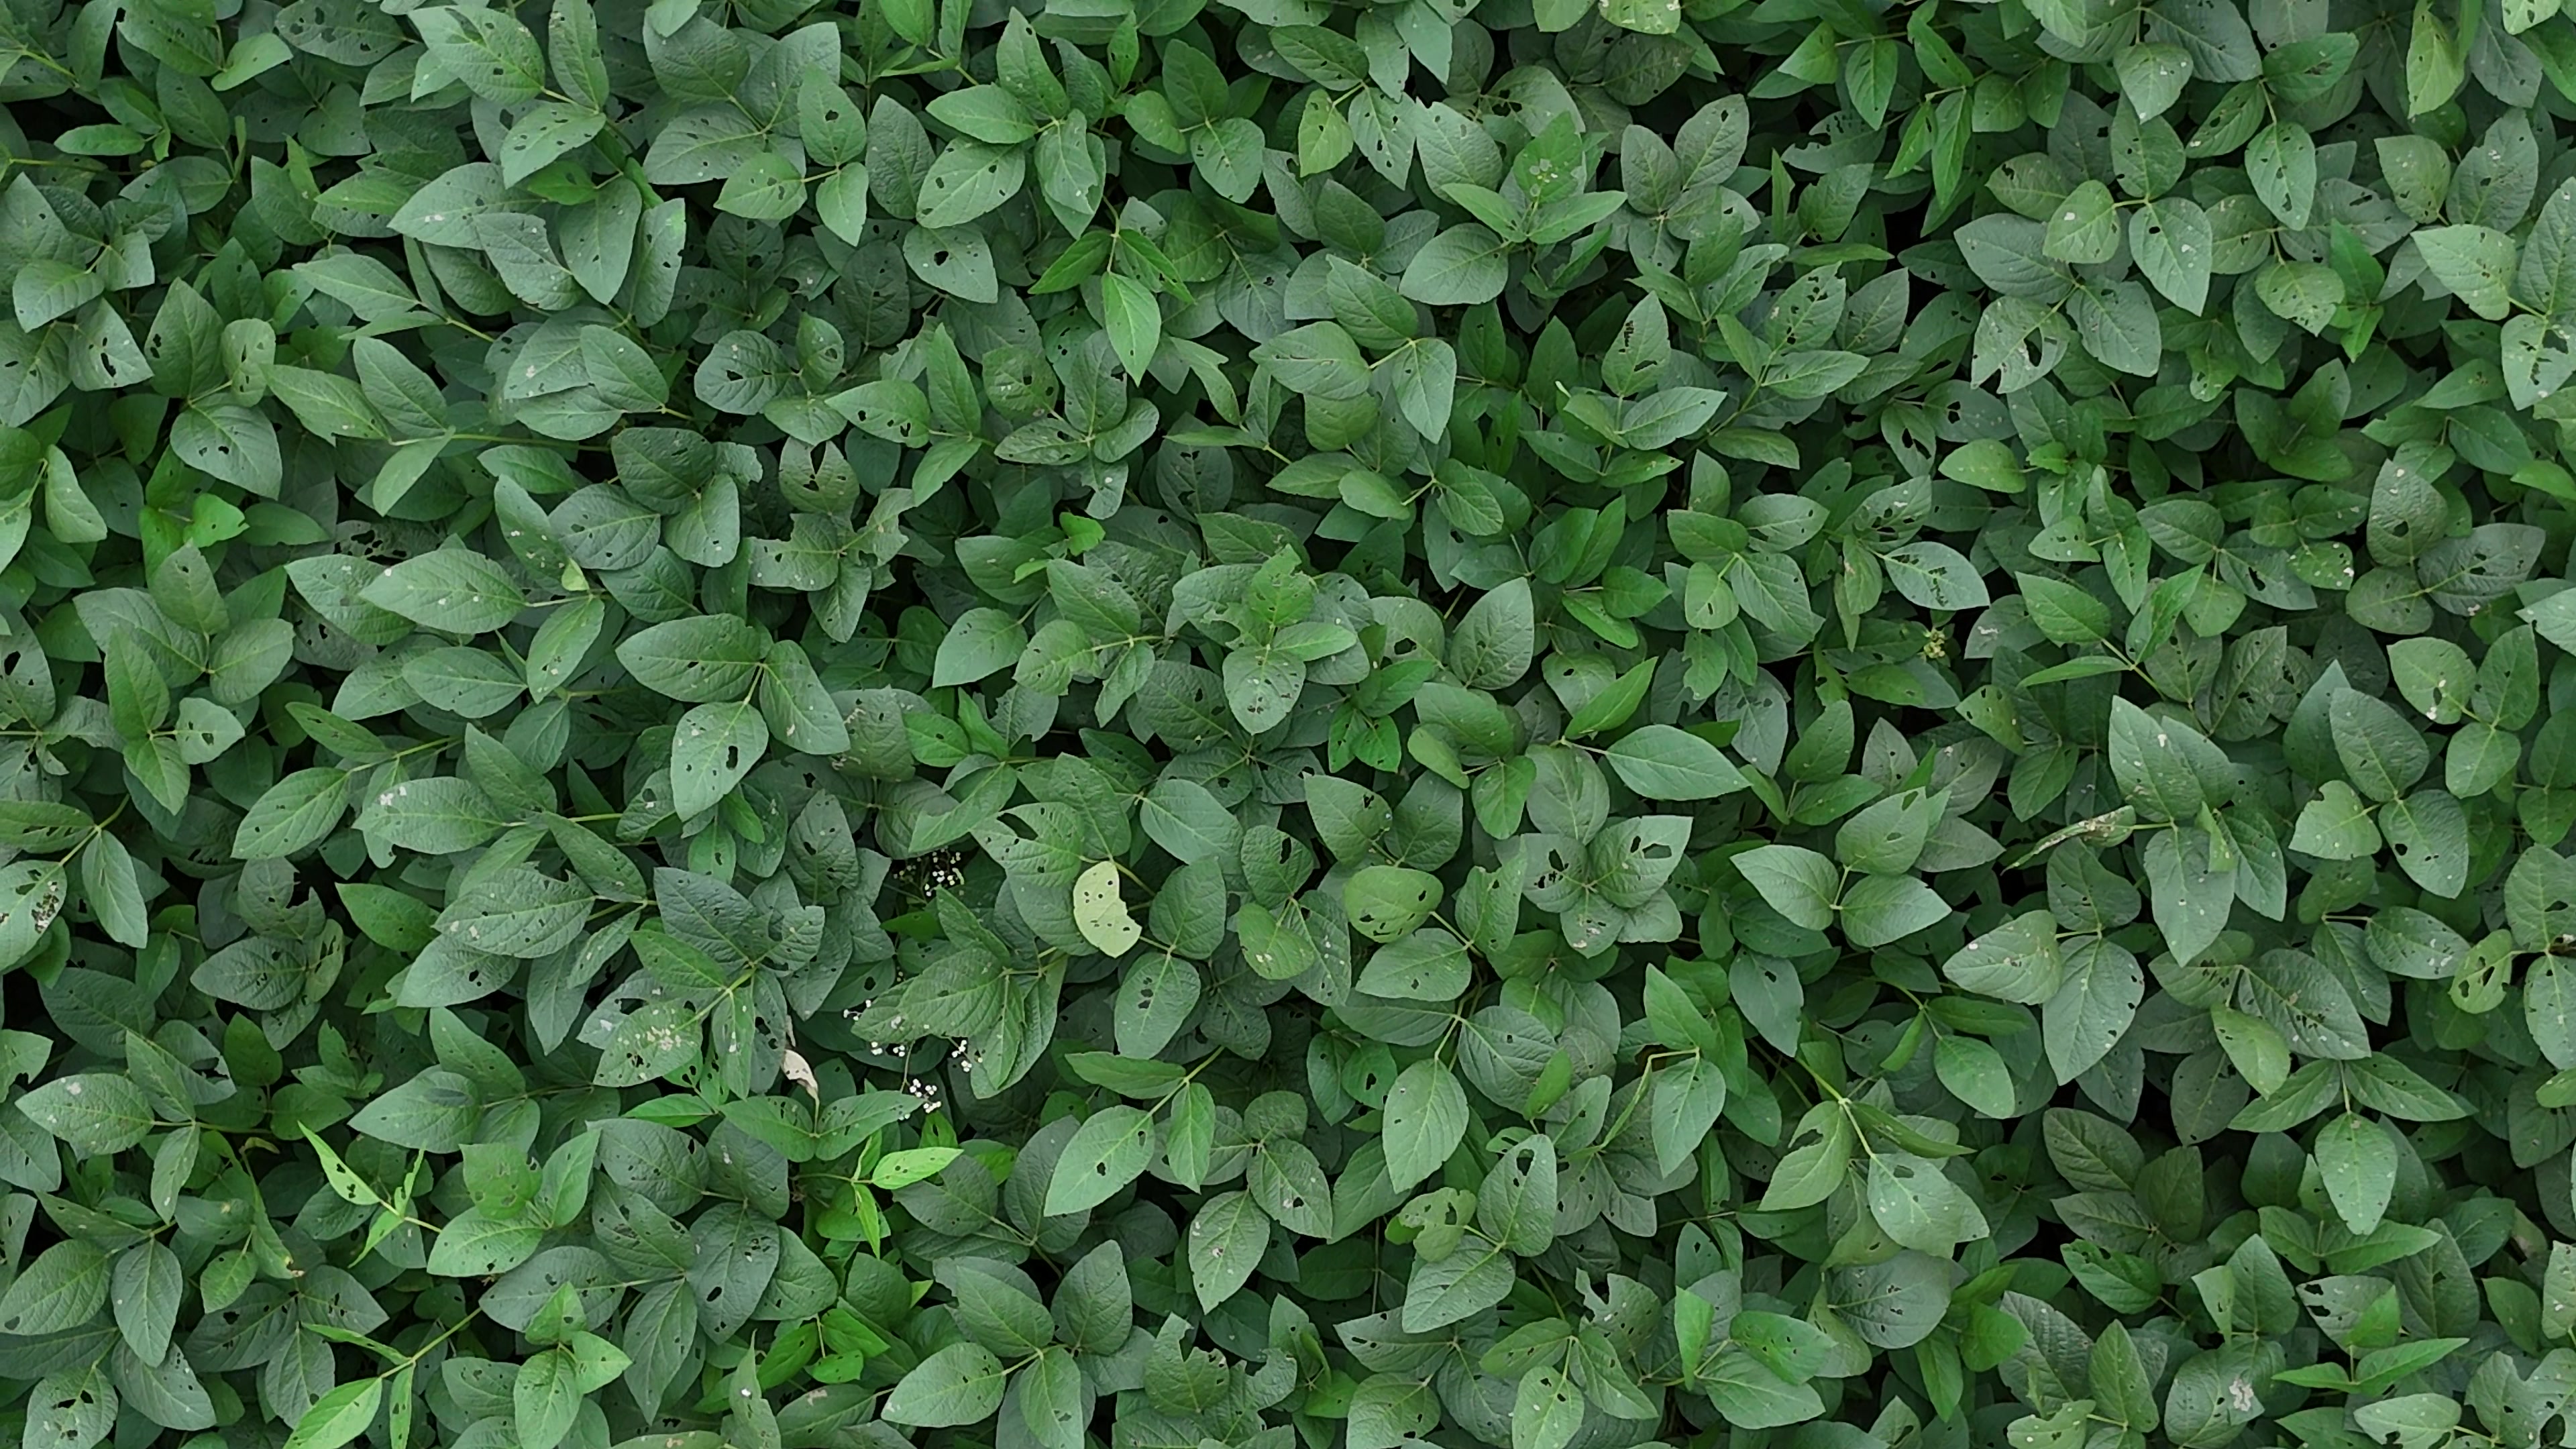
Label: Semilooper_Pest